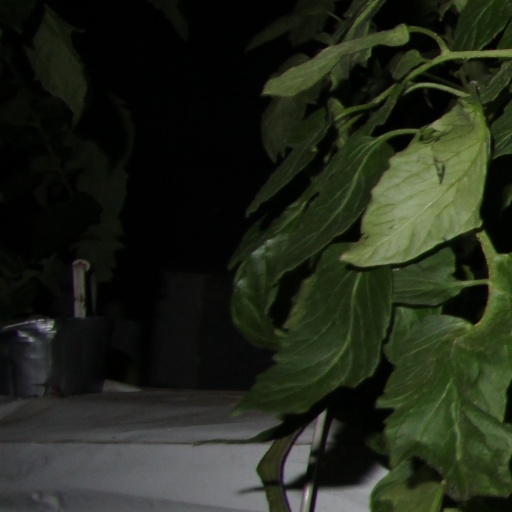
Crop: tomato